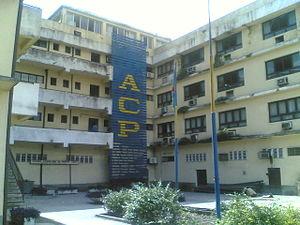
Bureau de l’Agence congolaise de presse (ACP) à Kinshasa. Italiano: Uffici dell'Agenzia Congolese della stampa (ACP) a Kinshasa.
L’Agence congolaise de presse est une agence de presse du gouvernement de la République démocratique du Congo. Elle couvre l’information nationale et internationale en textes et photos. Celle-ci fut renommée Agence Zaïre Presse à l’époque du Zaïre.